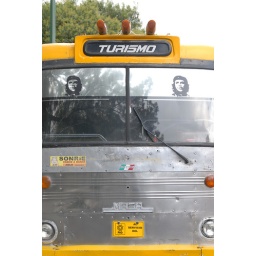
A group of Mexican vacationers were visiting the Ciudadela artesania market in Mexico City. This is their bus